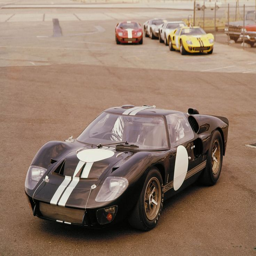
automobile model , winner times in a row